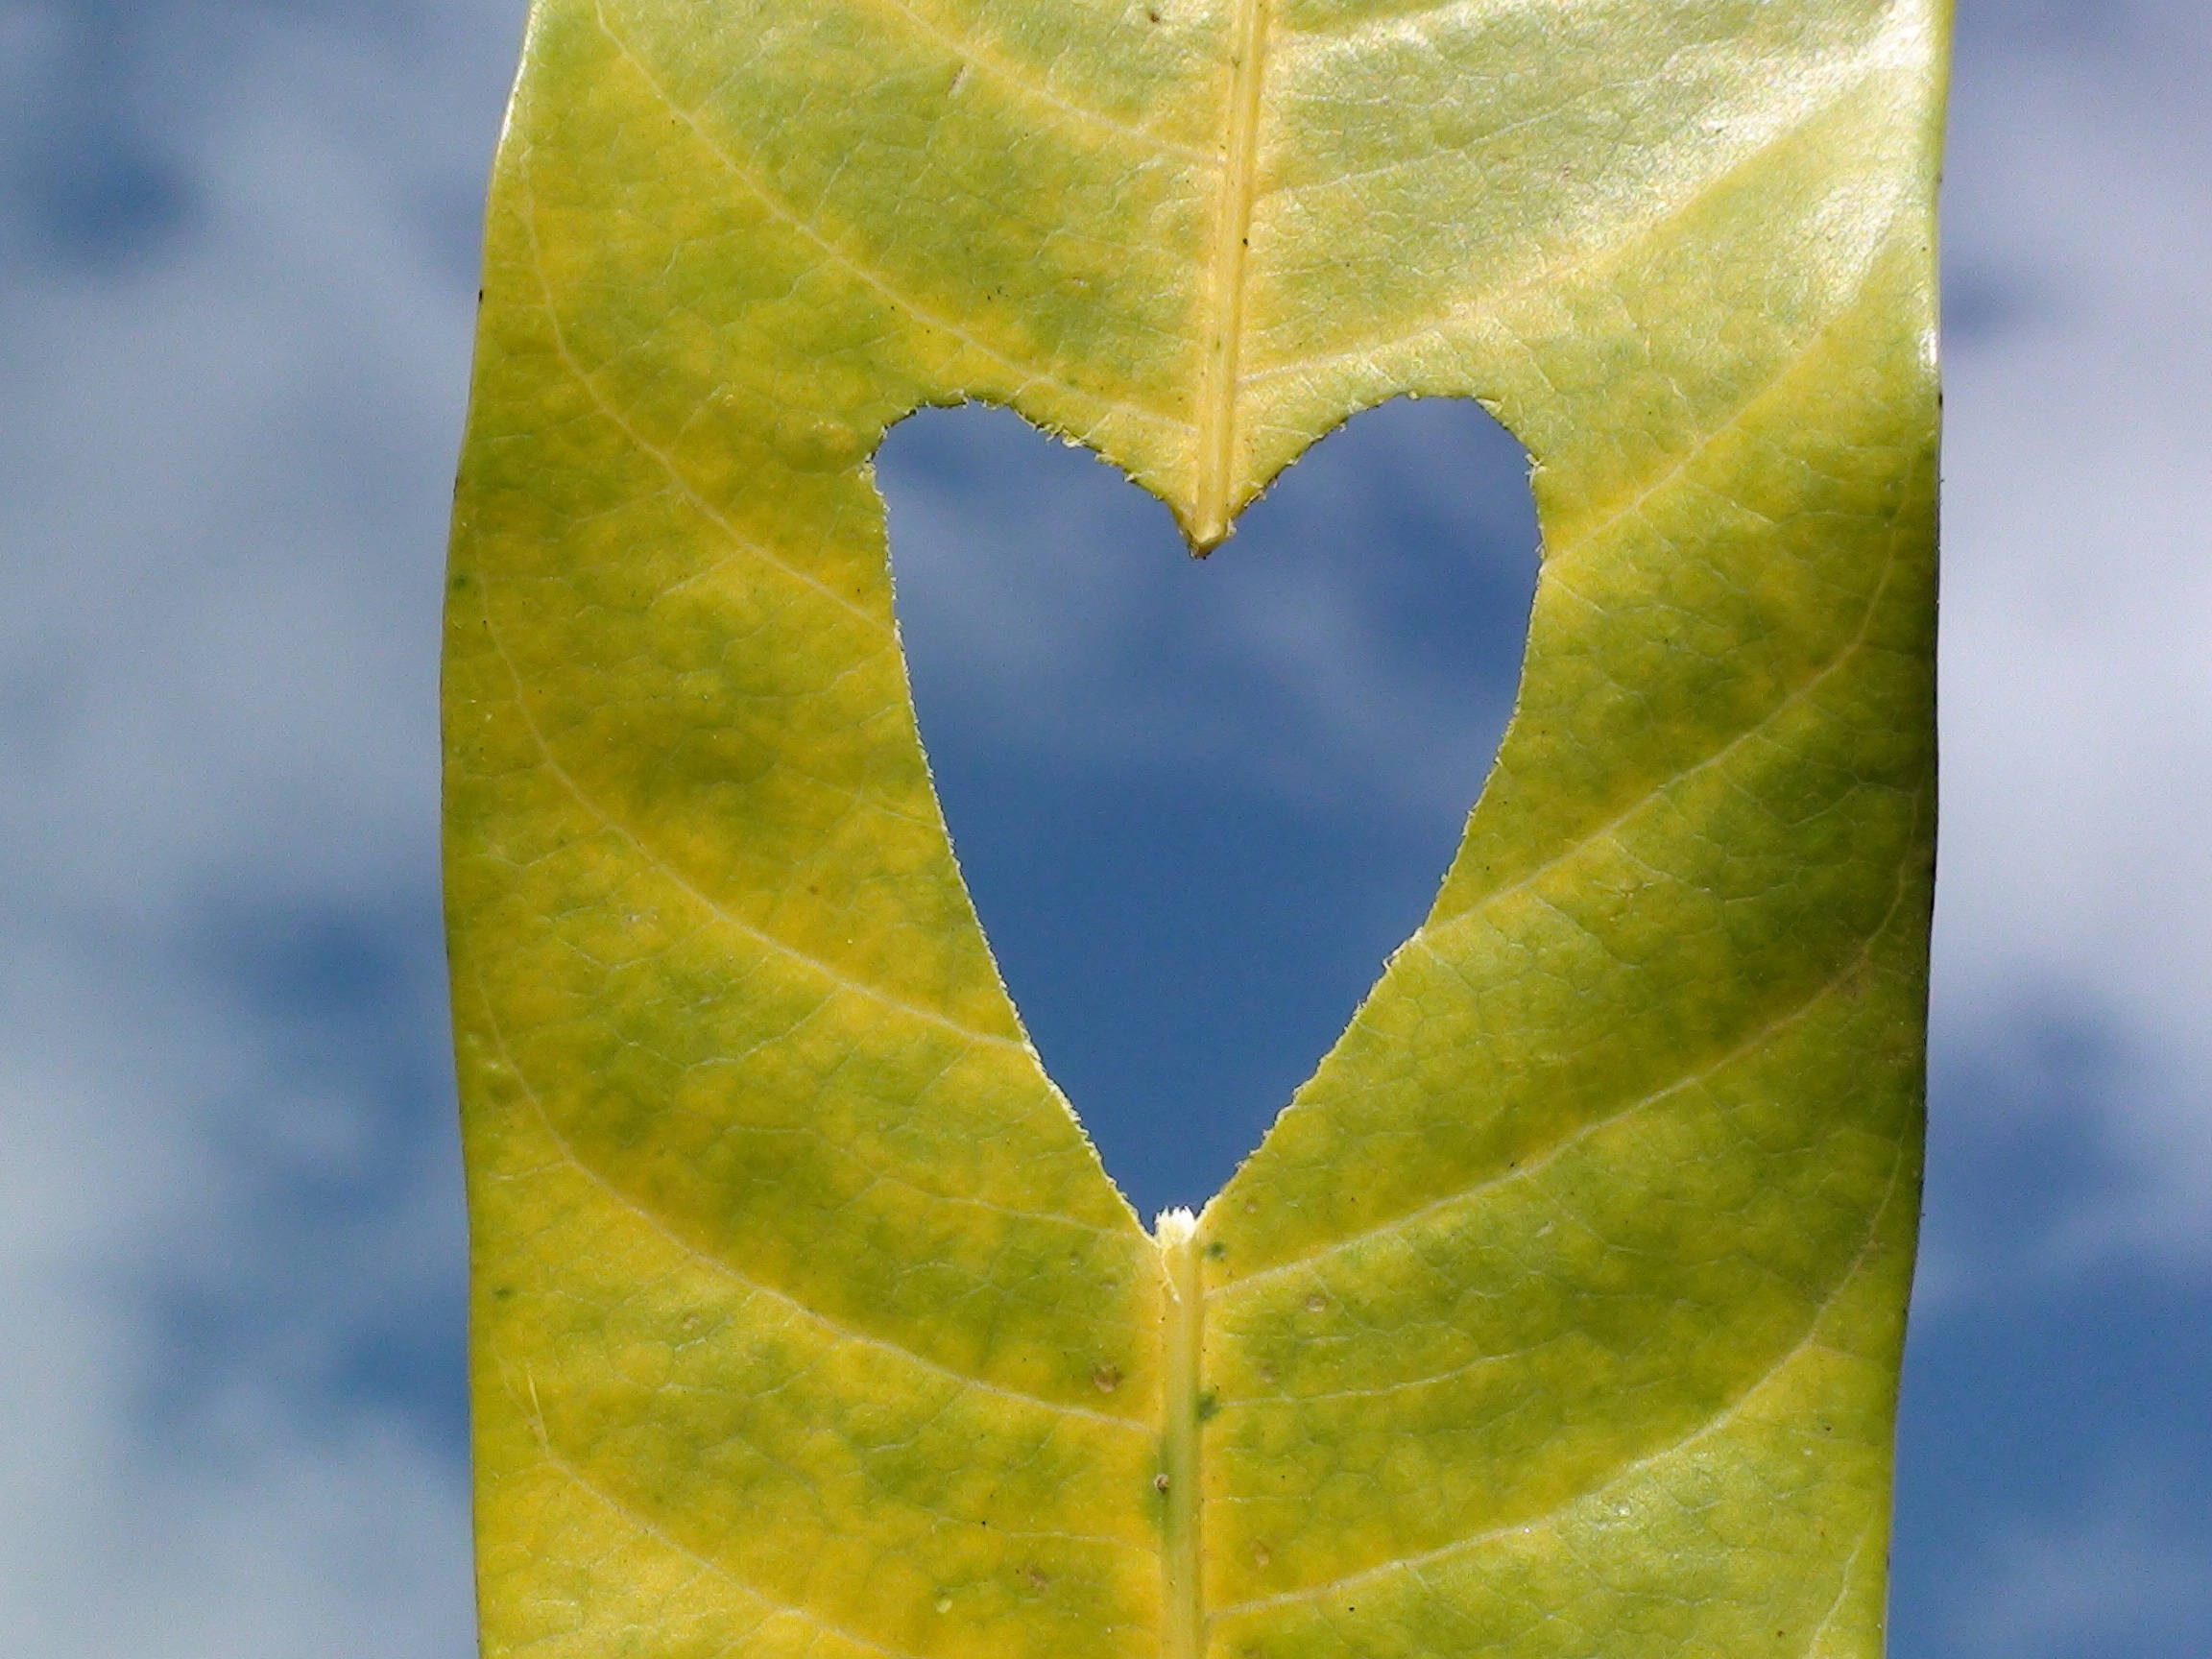
nature, creative, plant, sky, sunlight, leaf, flower, petal, love, heart, green, reflection, heaven, symbol, color, insect, romance, romantic, blue, yellow, flora, close up, clouds, design, eye, symmetry, day, organ, valentine, macro photography